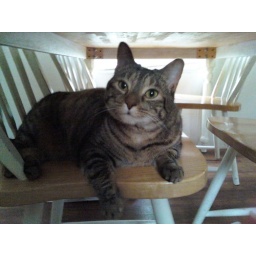
she likes to sleep in the kitchen table chairs, but only when they are under the table...